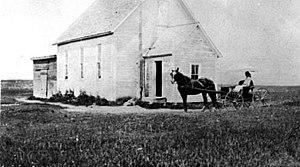
École de Wakem, 1912. Archives provinciales du Nouveau-Brunswick, numéro P26-1.
La paroisse de Wicklow est à la fois une paroisse civile et un district de services locaux canadien du comté de Carleton située à l'ouest du Nouveau-Brunswick.